Lalbazar

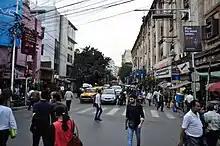
Bentinck Street and Lalbazar Street Junction

Lalbazar is surrounded by Old Court House Street on the west, Bentinck Street/Rabindra Sarani on the east, India Exchange Place Road on the north and R.N. Mukherjee Road on the south. Lalbazar Street (westward extension of Bepin Behari Ganguly Street) passes through the middle of the area from east to west. Many buses ply along these roads.